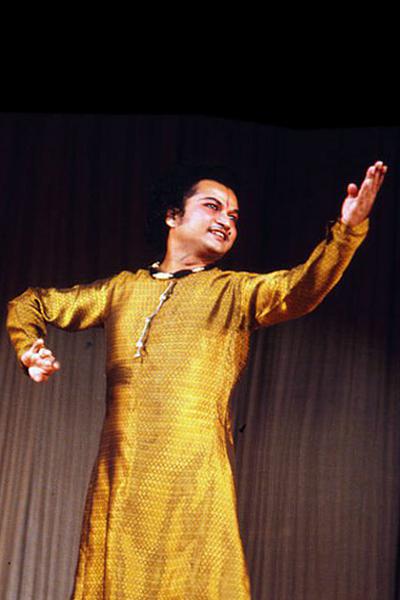
Dance form: kathak